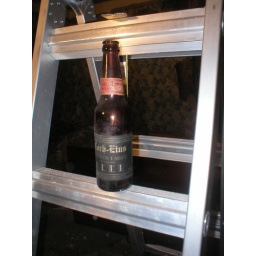
Found 03162008 hidden between joists under the attic floor beer bottle